Tom Newman (billiards player)

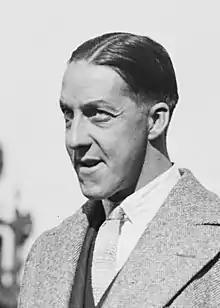

Tom Newman (23 March 1894 – 30 September 1943) was an English professional player of English billiards and snooker. He was born Thomas Edgar Pratt in Barton-upon-Humber, Lincolnshire. He always appeared under the name Tom Newman when playing billiards or snooker and changed his name formally in 1919, shortly before his marriage that year.